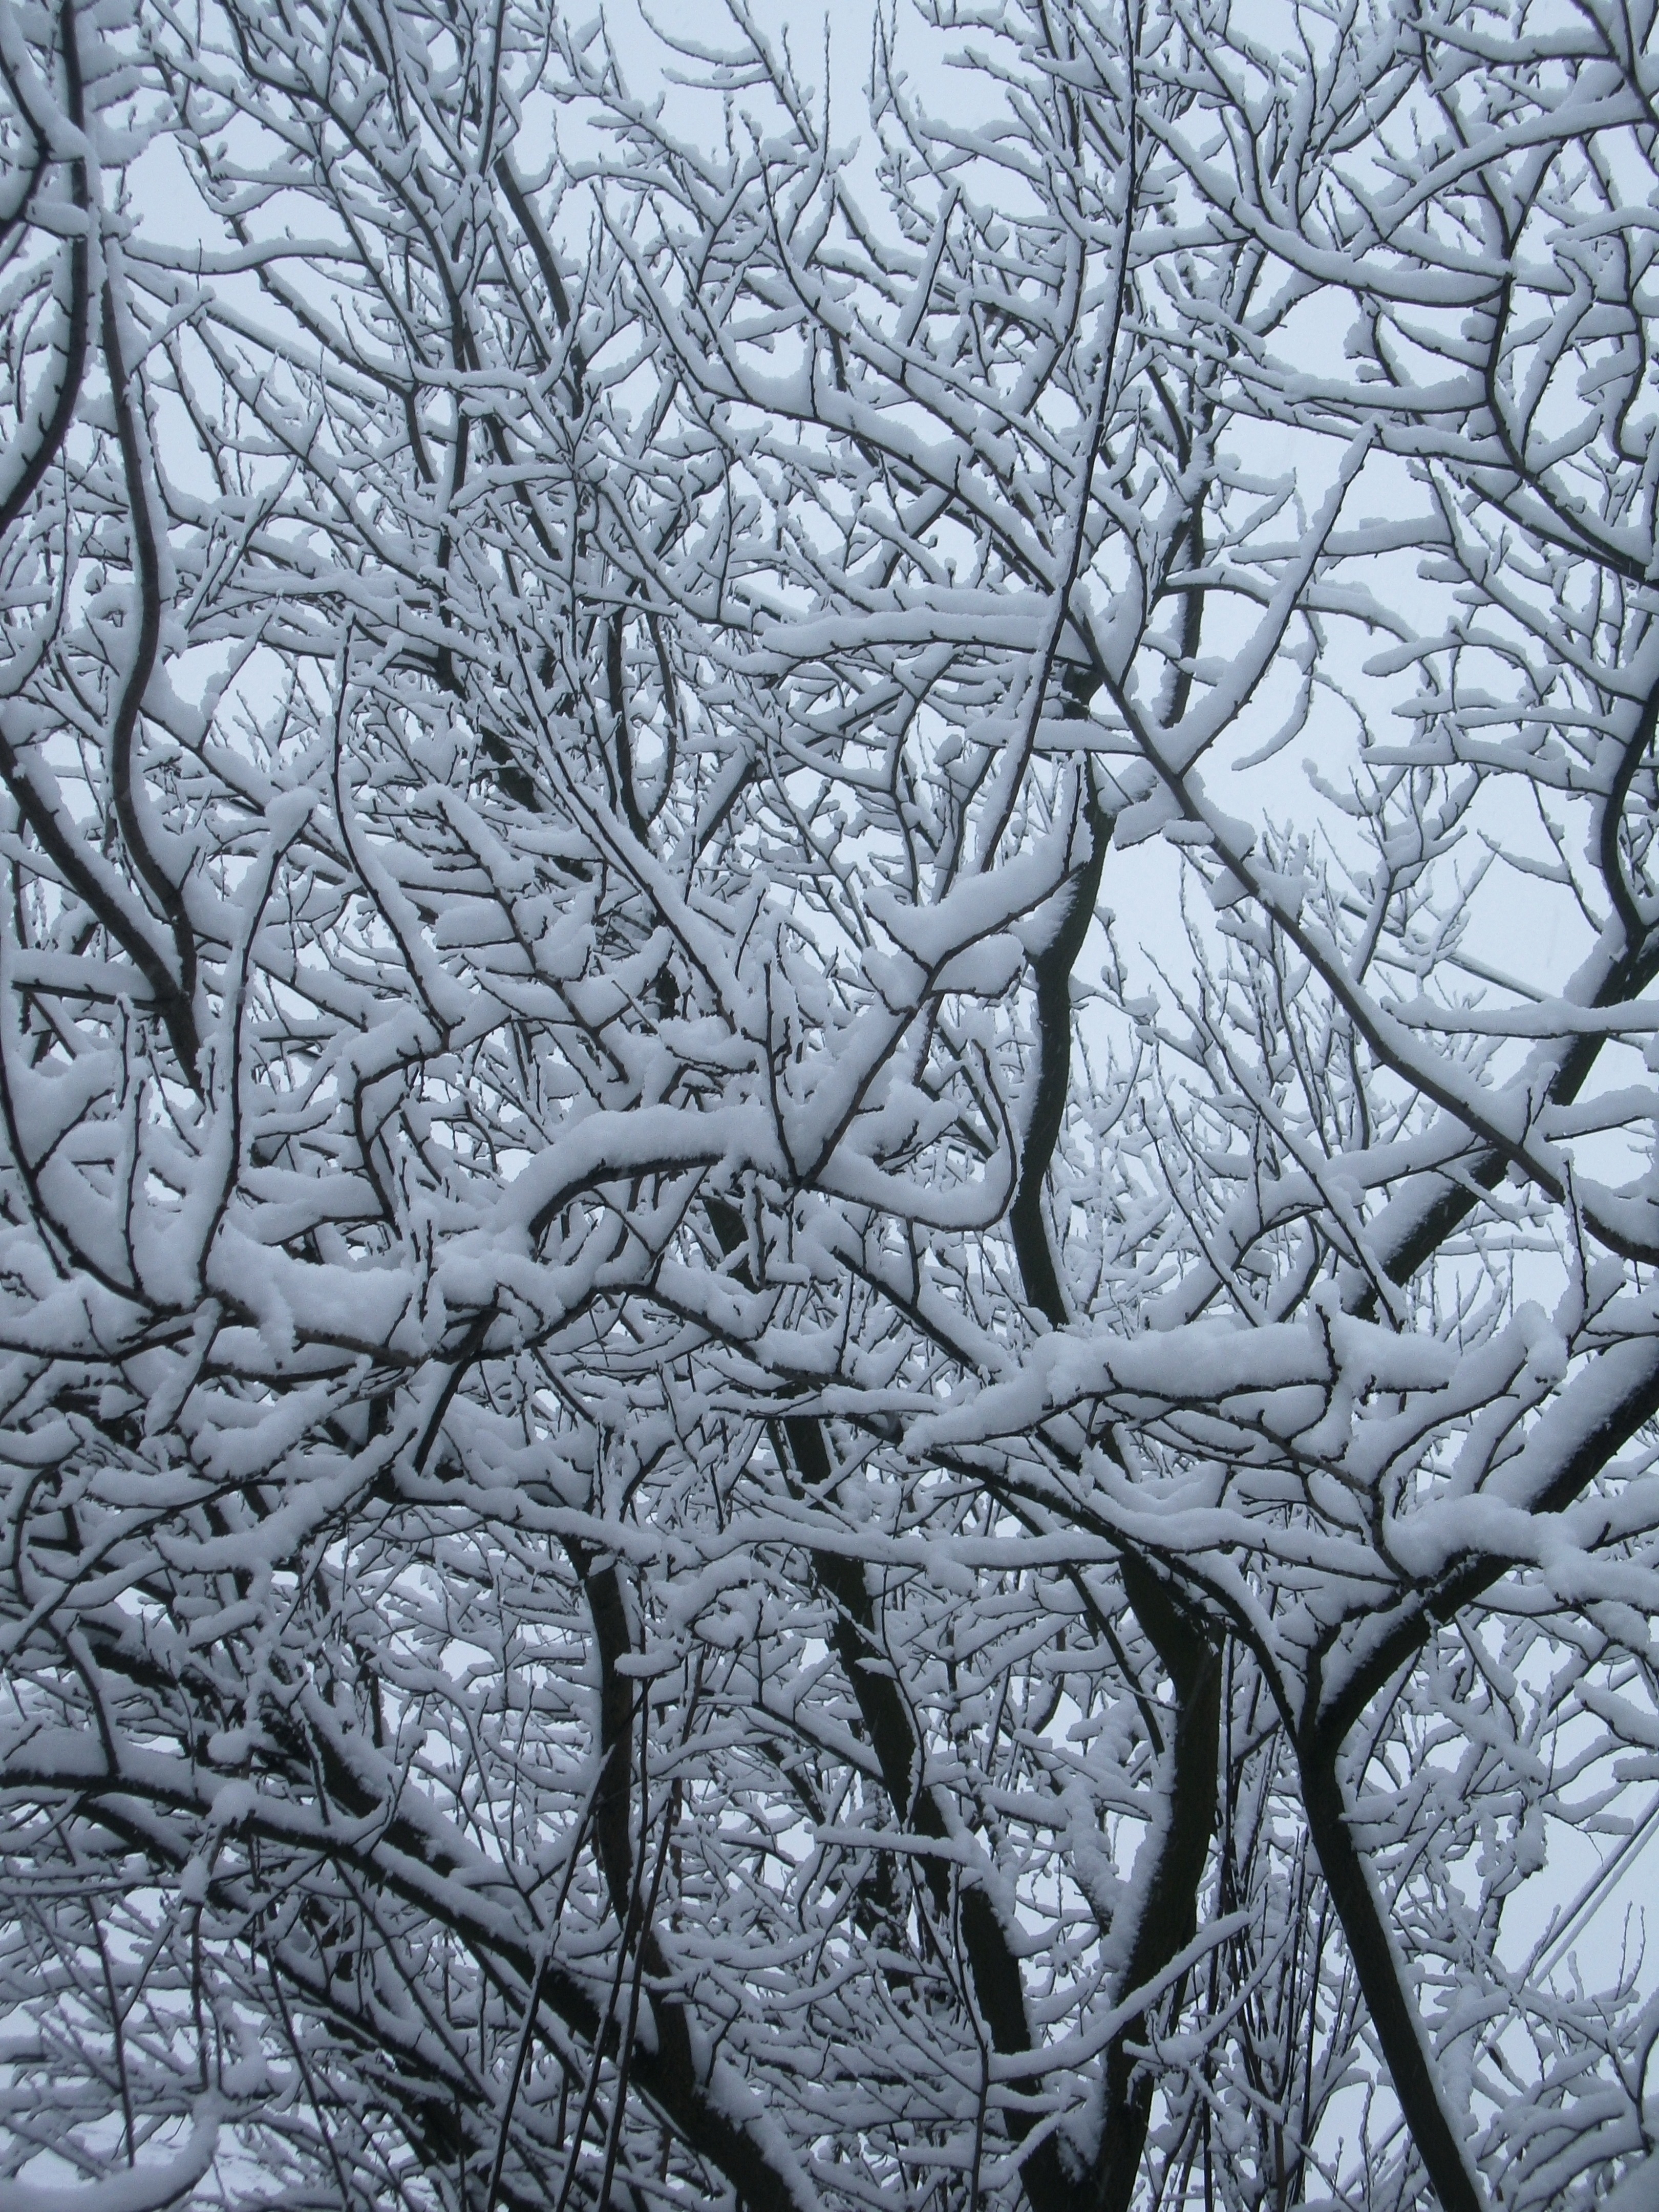
tree, branch, snow, winter, black and white, wood, white, frost, weather, snowy, monochrome, season, trees, branches, blizzard, freezing, wintery, monochrome photography, winter storm, rain and snow mixed